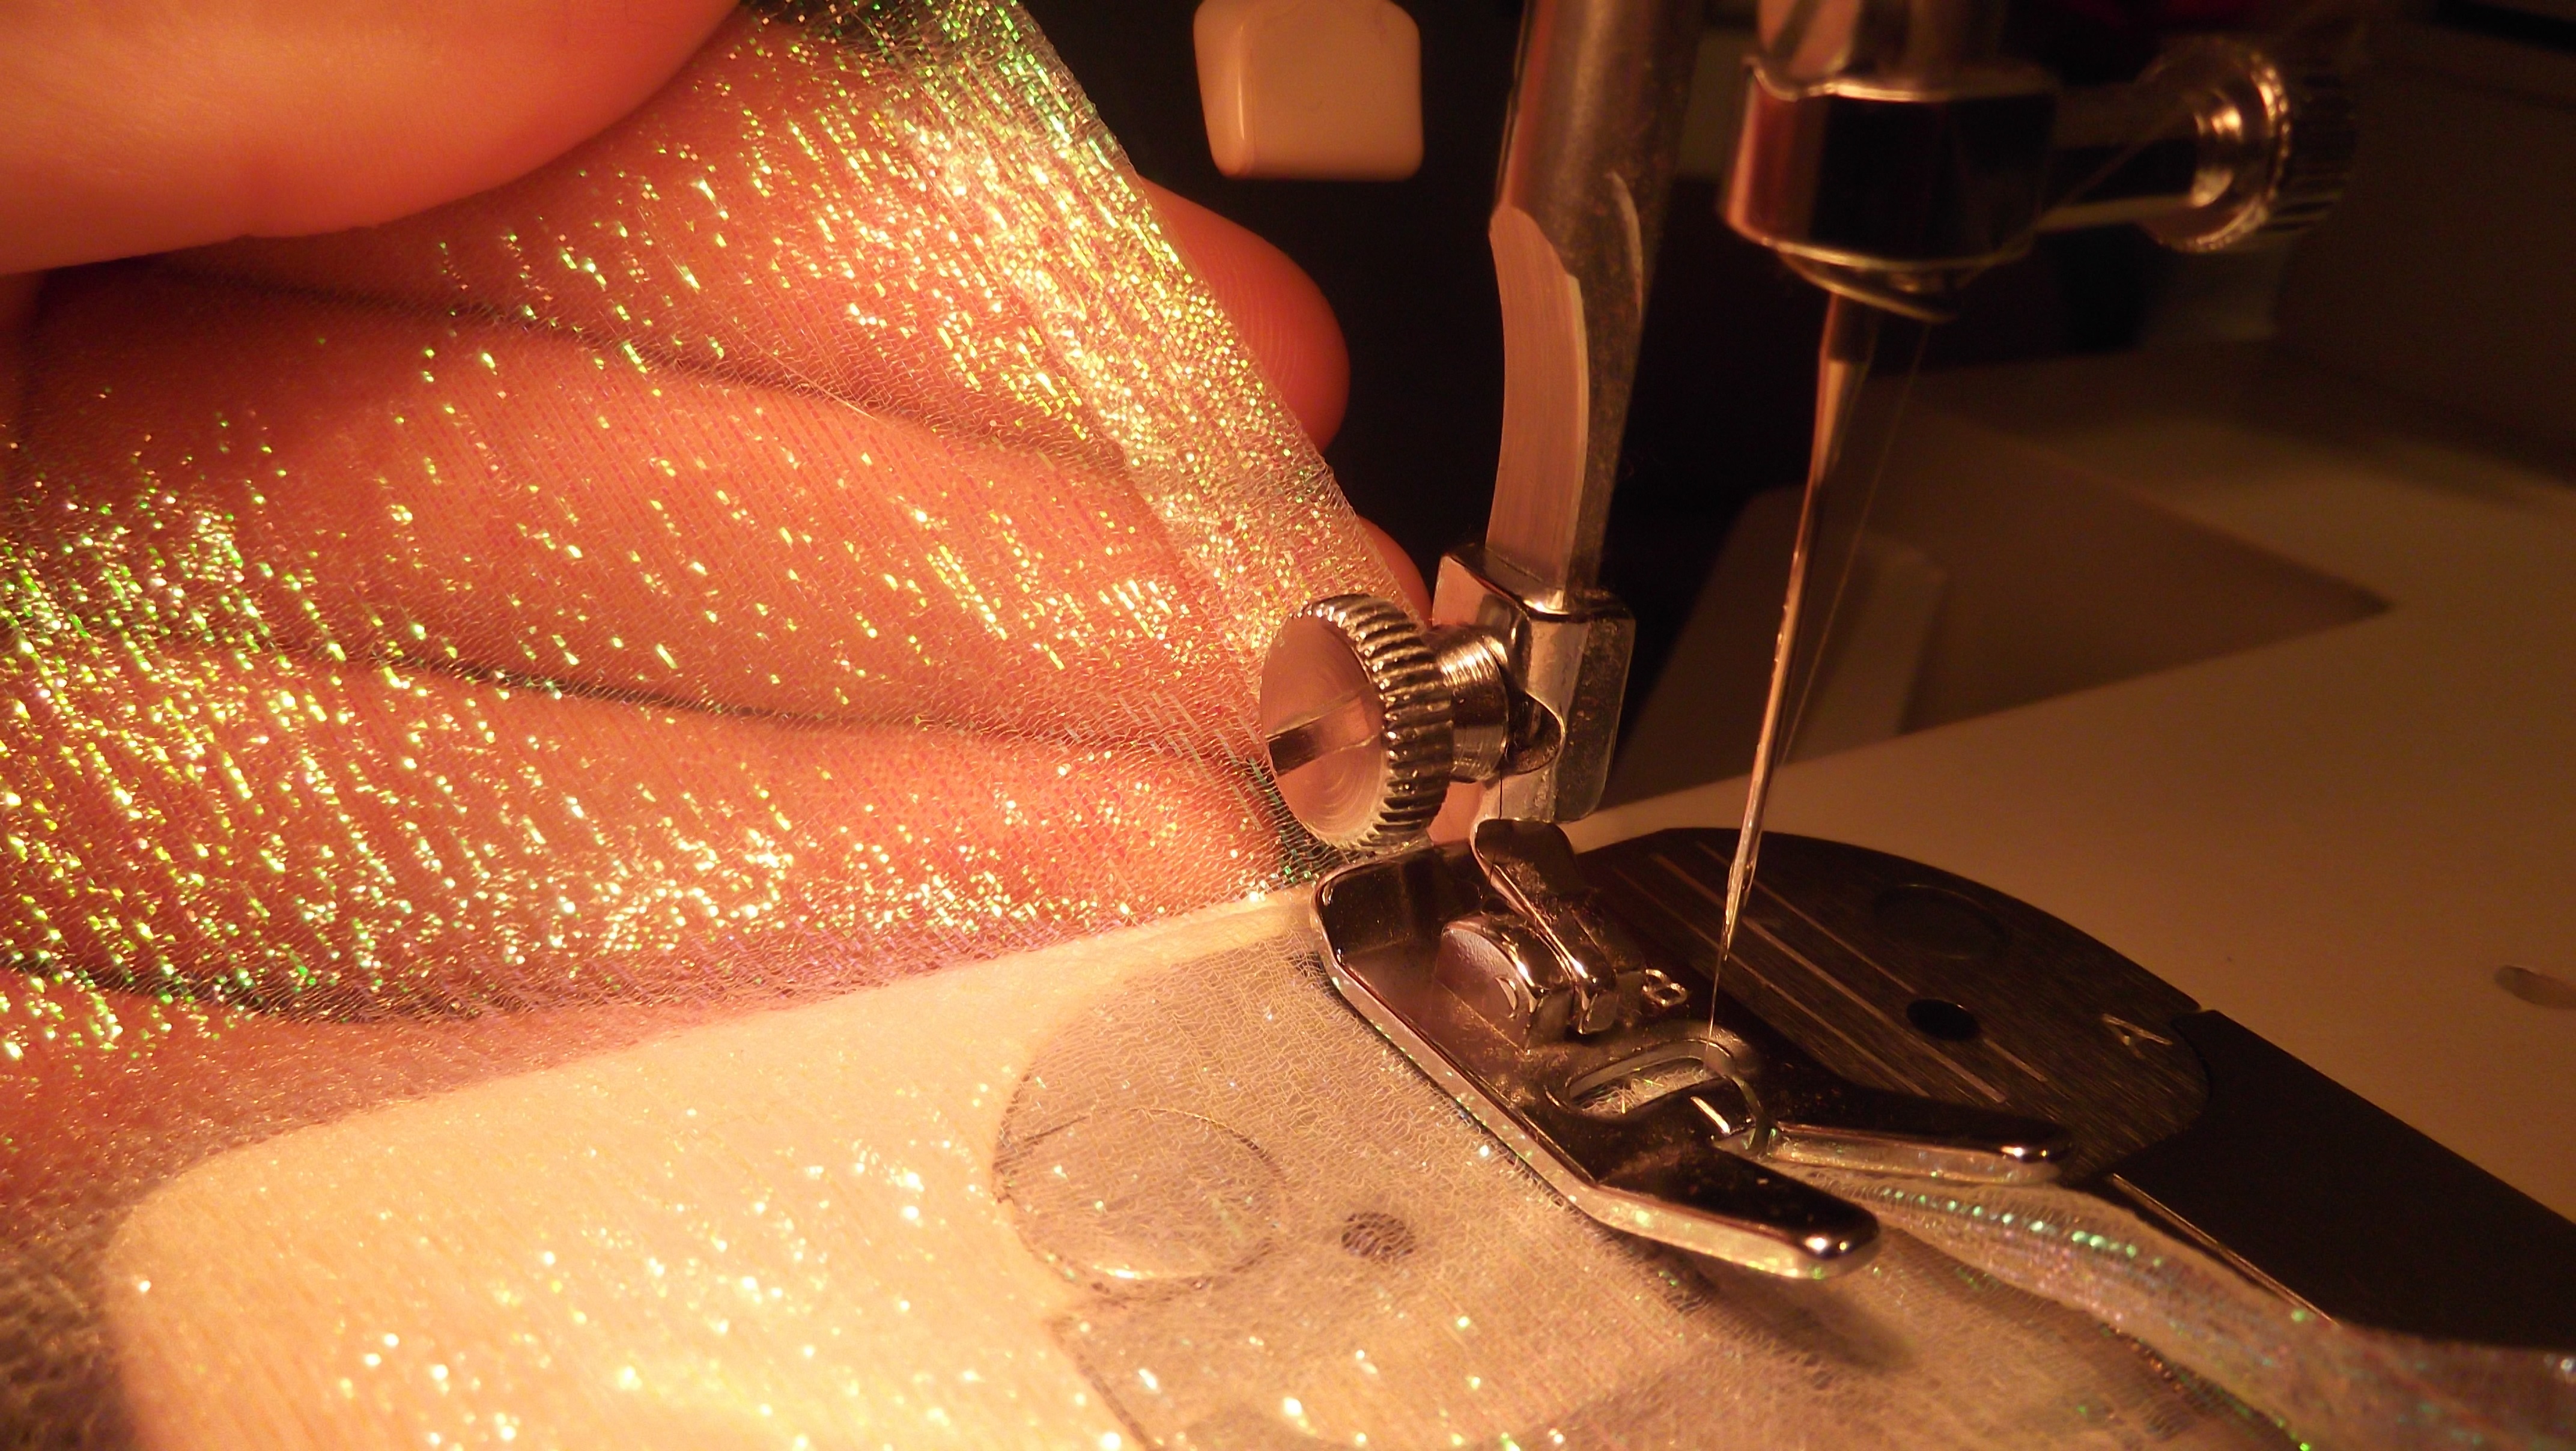
hand, needle, glass, red, fashion, lighting, material, fabric, sewing, sewing machine, thread, art, design, precision, stitch